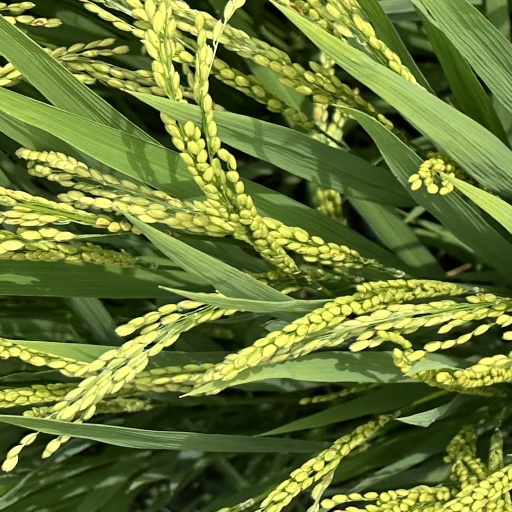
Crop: rice